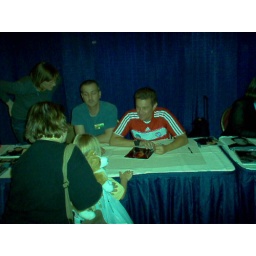
James Marsters in the Walk of Fame, talking to the cute little girl who was ahead of us in line